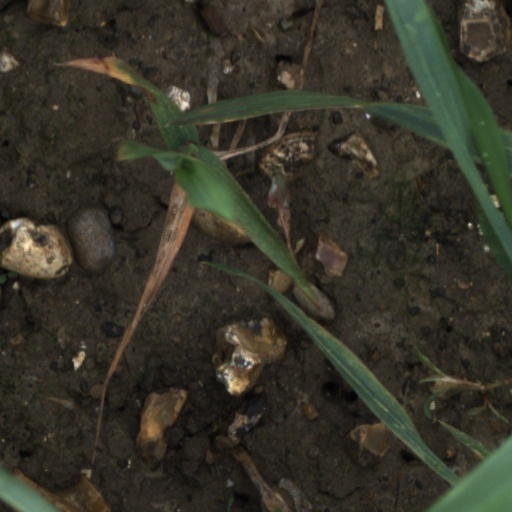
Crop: wheat